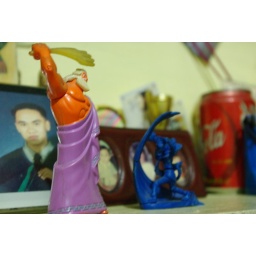
Zeus vs. that girl in Naruto only blue